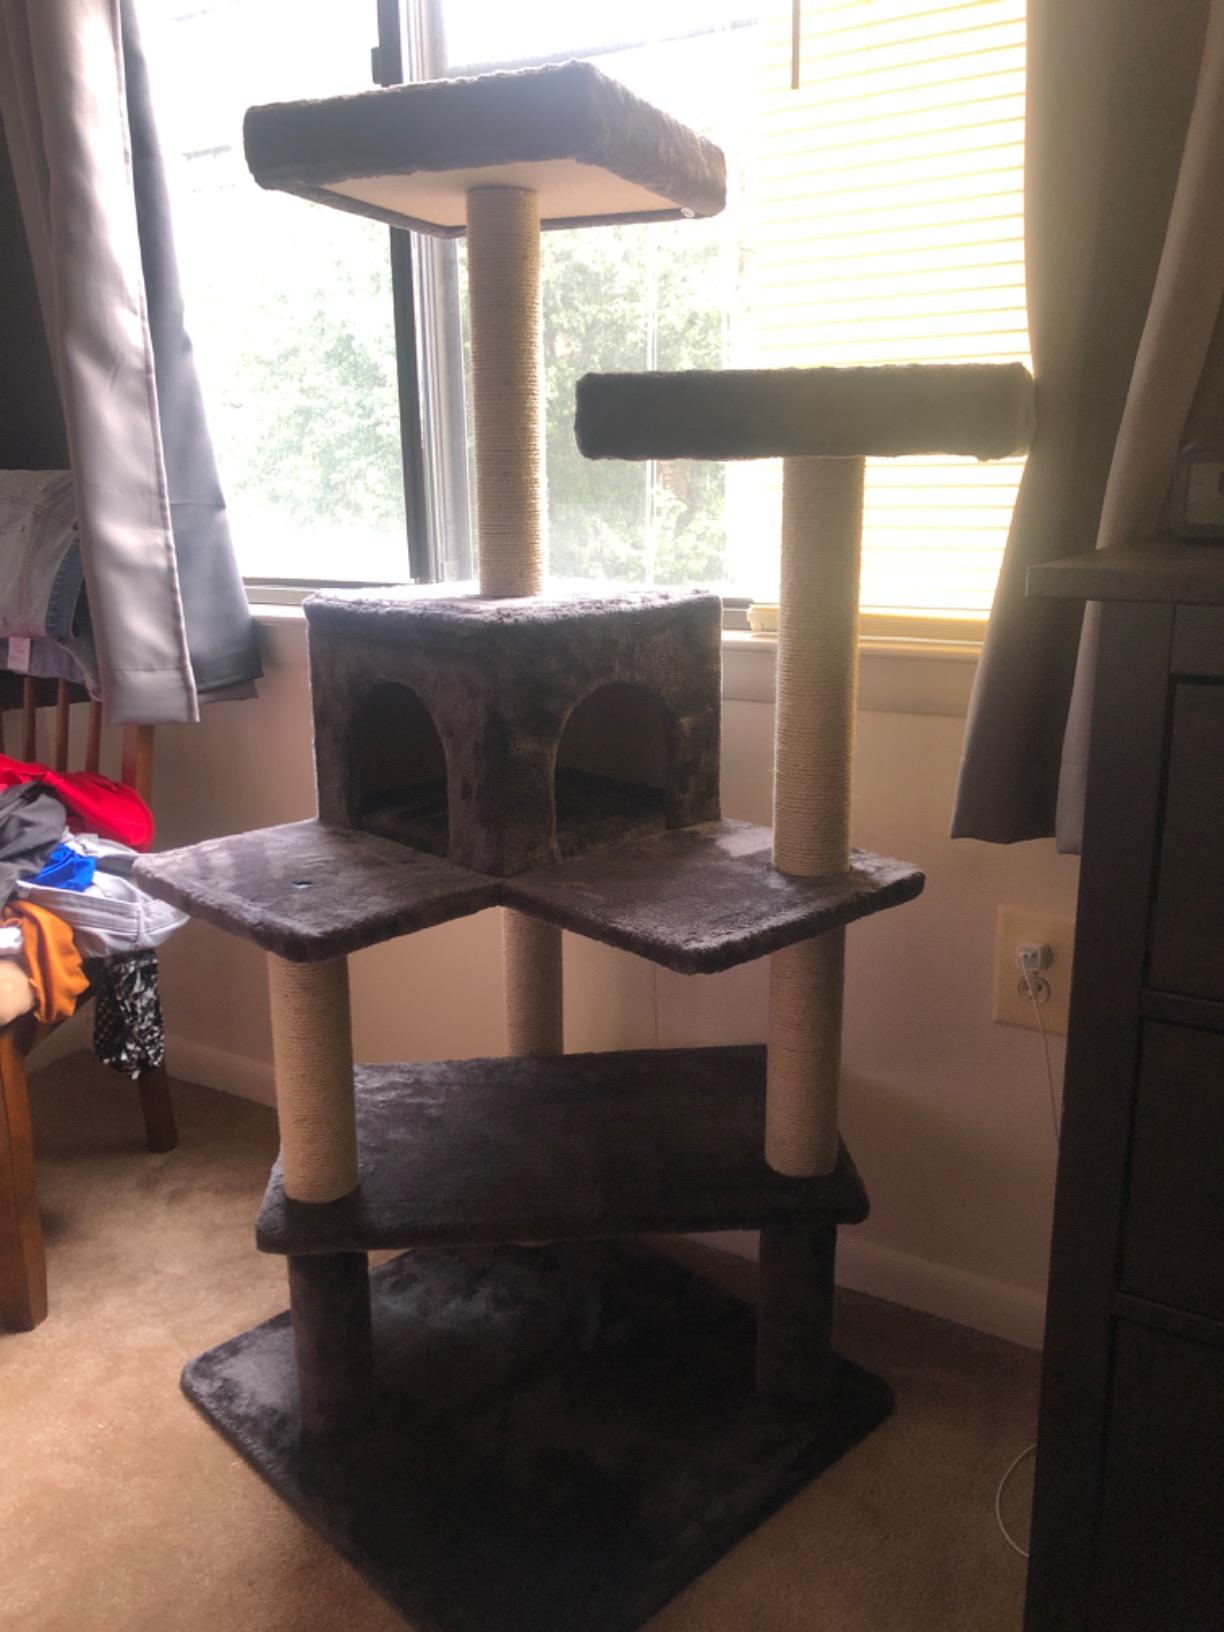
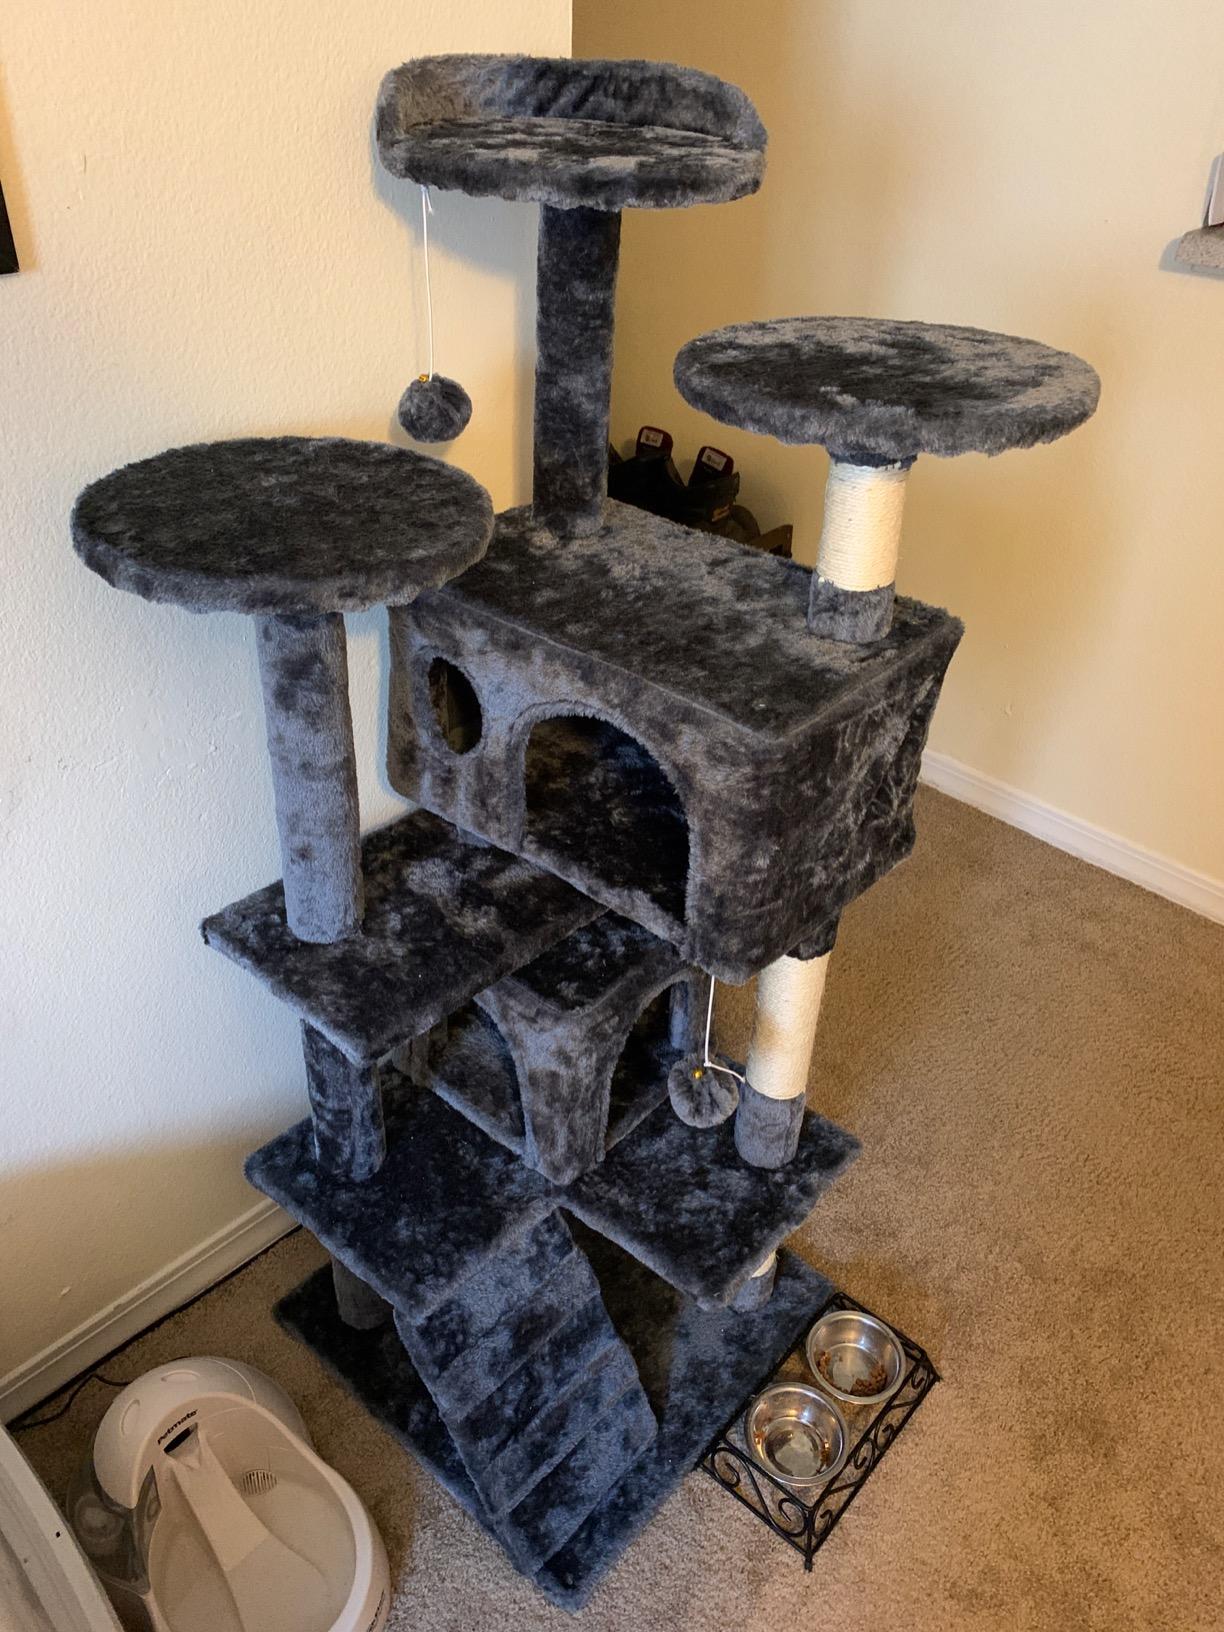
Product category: items_cat tree
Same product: no